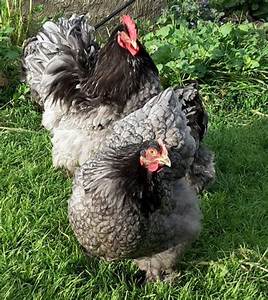
Label: gallina